767 Naval Air Squadron

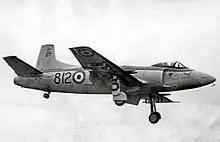
767 NAS at Stretton used Supermarine Attacker FB.2, similar to this one of 812 NAS

The squadron moved to RNAS Yeovilton (HMS "Heron"), situated north of the town of Yeovil, in Somerset, England, on the 8 September 1949. Here it provided Deck Landing Control Officer training and being administered as part of the 50th Training Air Group.